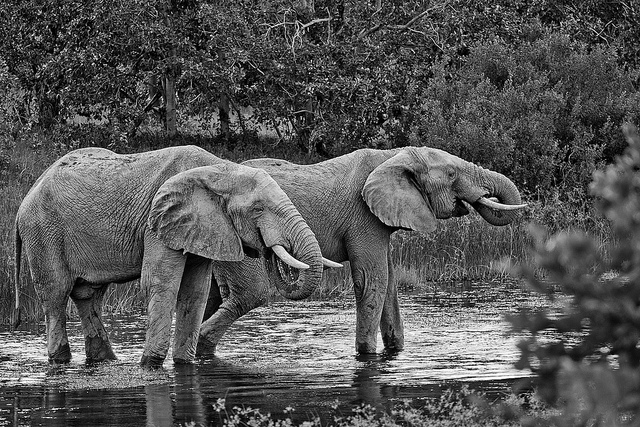
user: Given an image and a question. Answer the question in a short answer. Question: How thick is the skin of these animals? Short Answer:
assistant: 1 inch